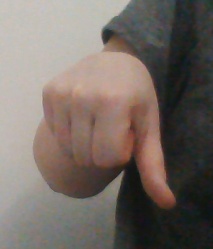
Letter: waw